Joseph Margolis

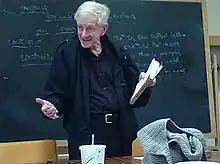
Margolis at Temple University, 2007

Joseph Zalman Margolis (May 16, 1924 – June 8, 2021) was an American philosopher. A radical historicist, he authored many books critical of the central assumptions of Western philosophy, and elaborated a robust form of relativism.